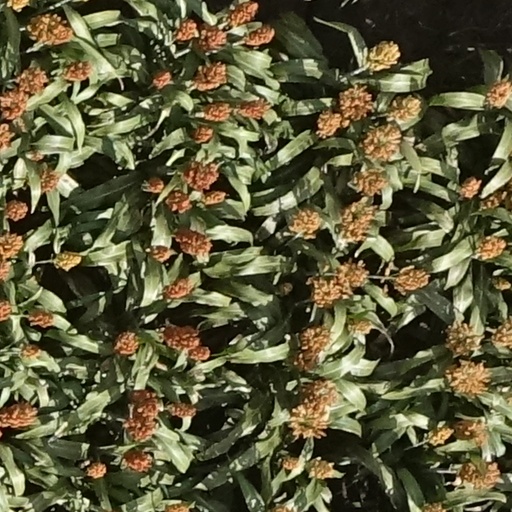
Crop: sorghum